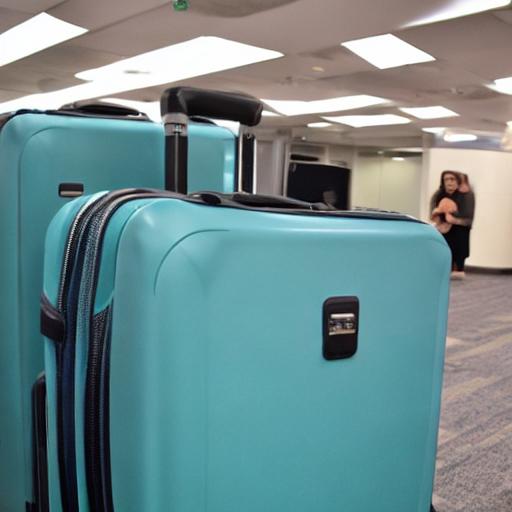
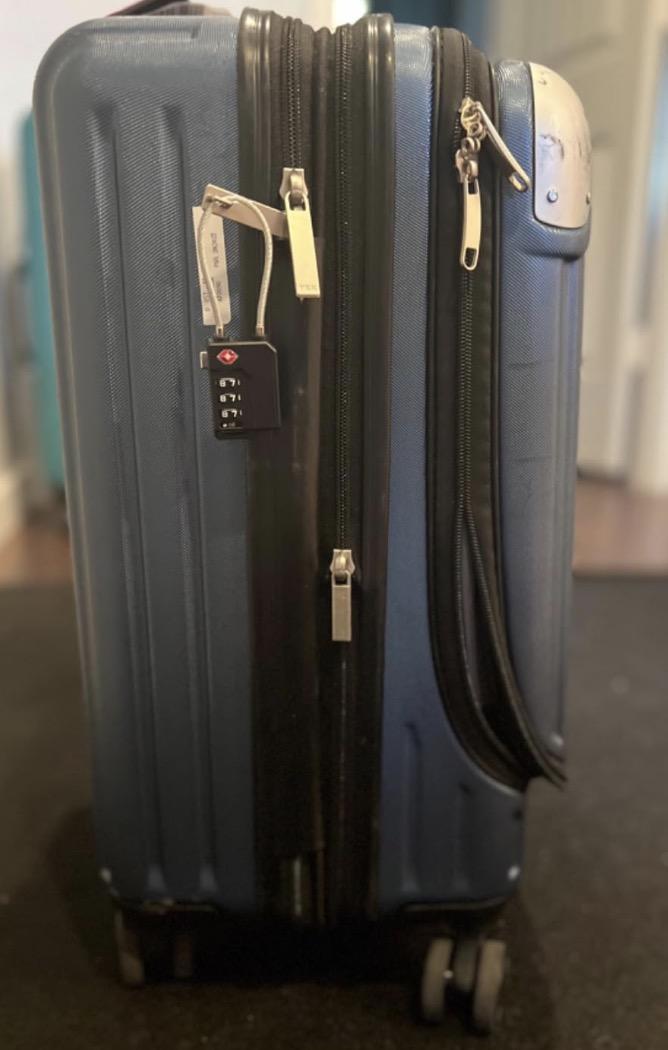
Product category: items_tea
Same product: no